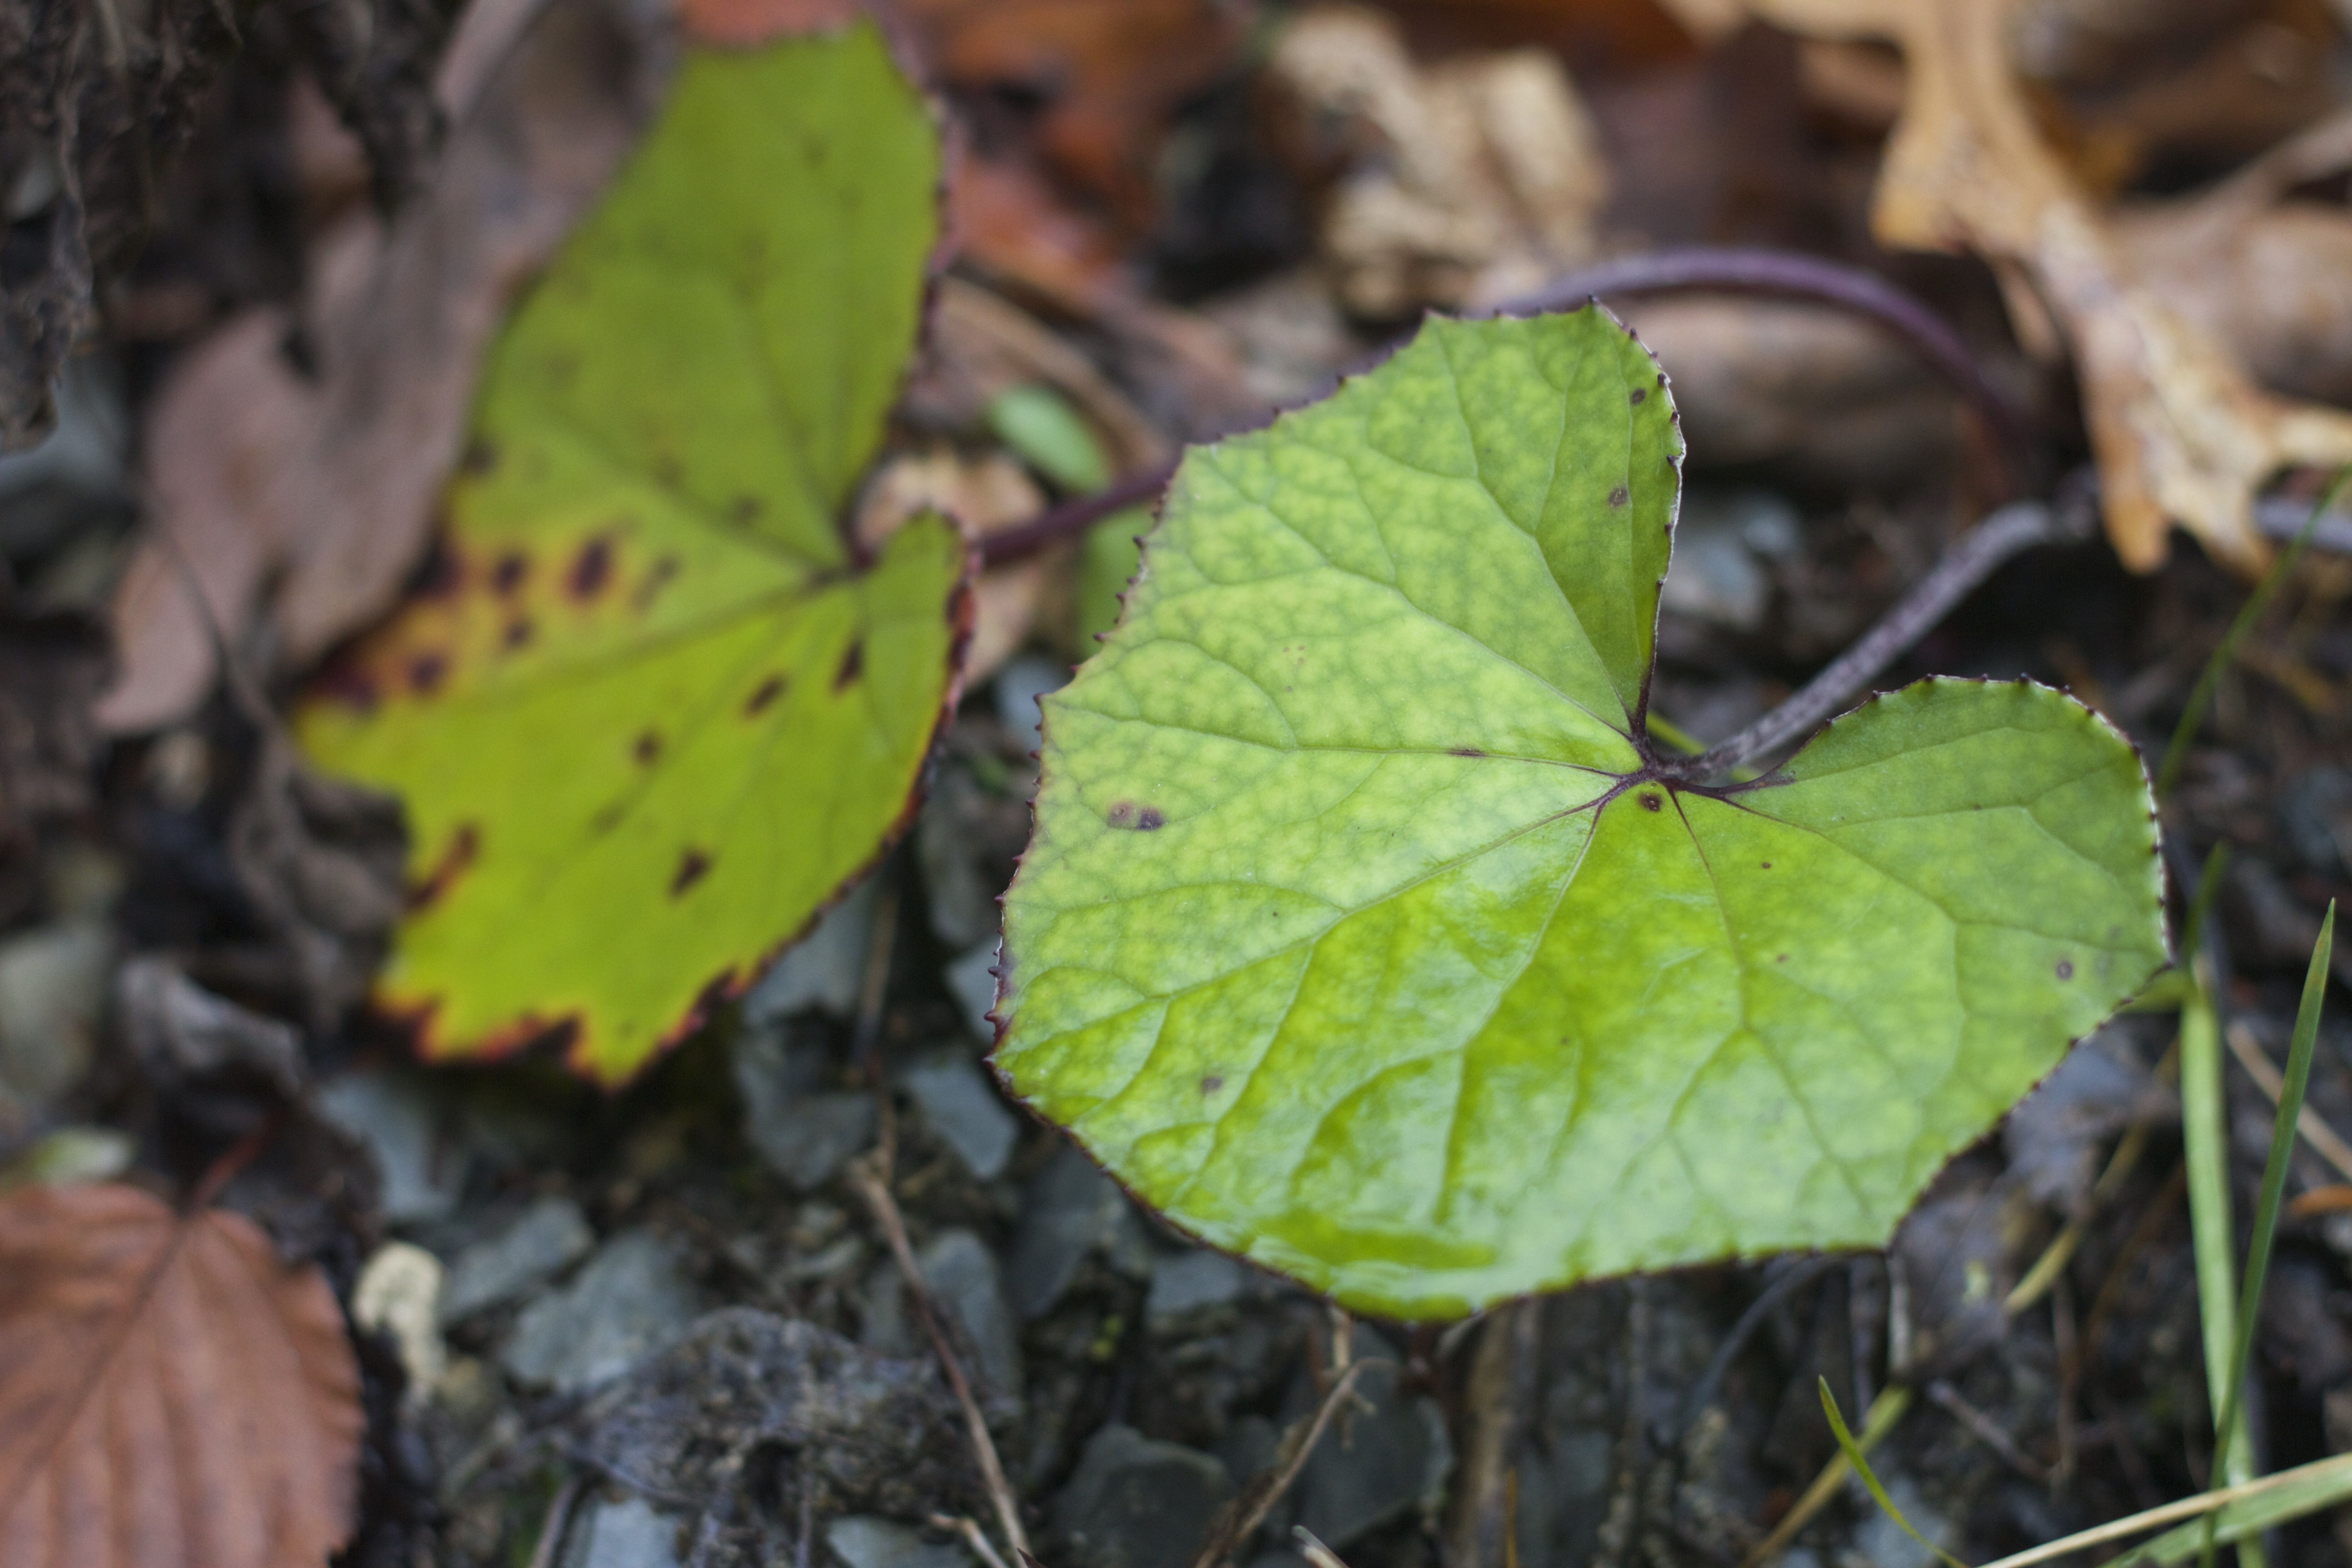
tree, nature, outdoor, plant, leaf, fall, flower, green, produce, color, autumn, soil, botany, flora, season, fauna, wildflower, leaves, macro photography, flowering plant, annual plant, land plant, glen park